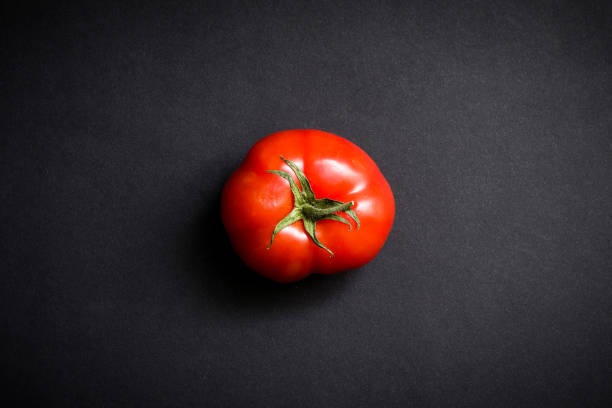
Label: tomato